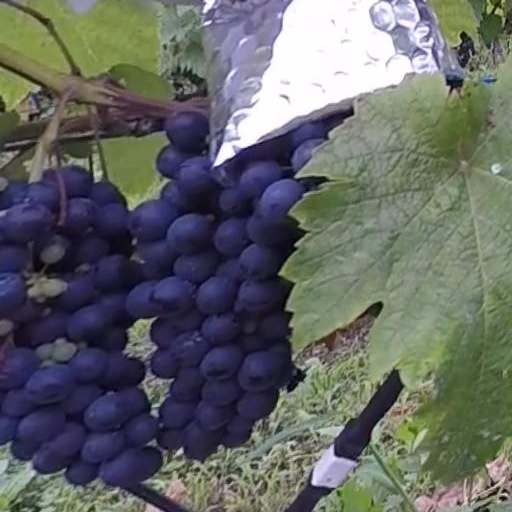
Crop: grape